Feed 'em and Weep

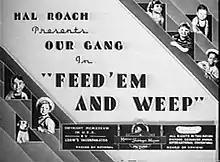
Title card

Feed 'em and Weep is a 1938 "Our Gang" short comedy film directed by Gordon Douglas. It was the 166th "Our Gang" short to be released.